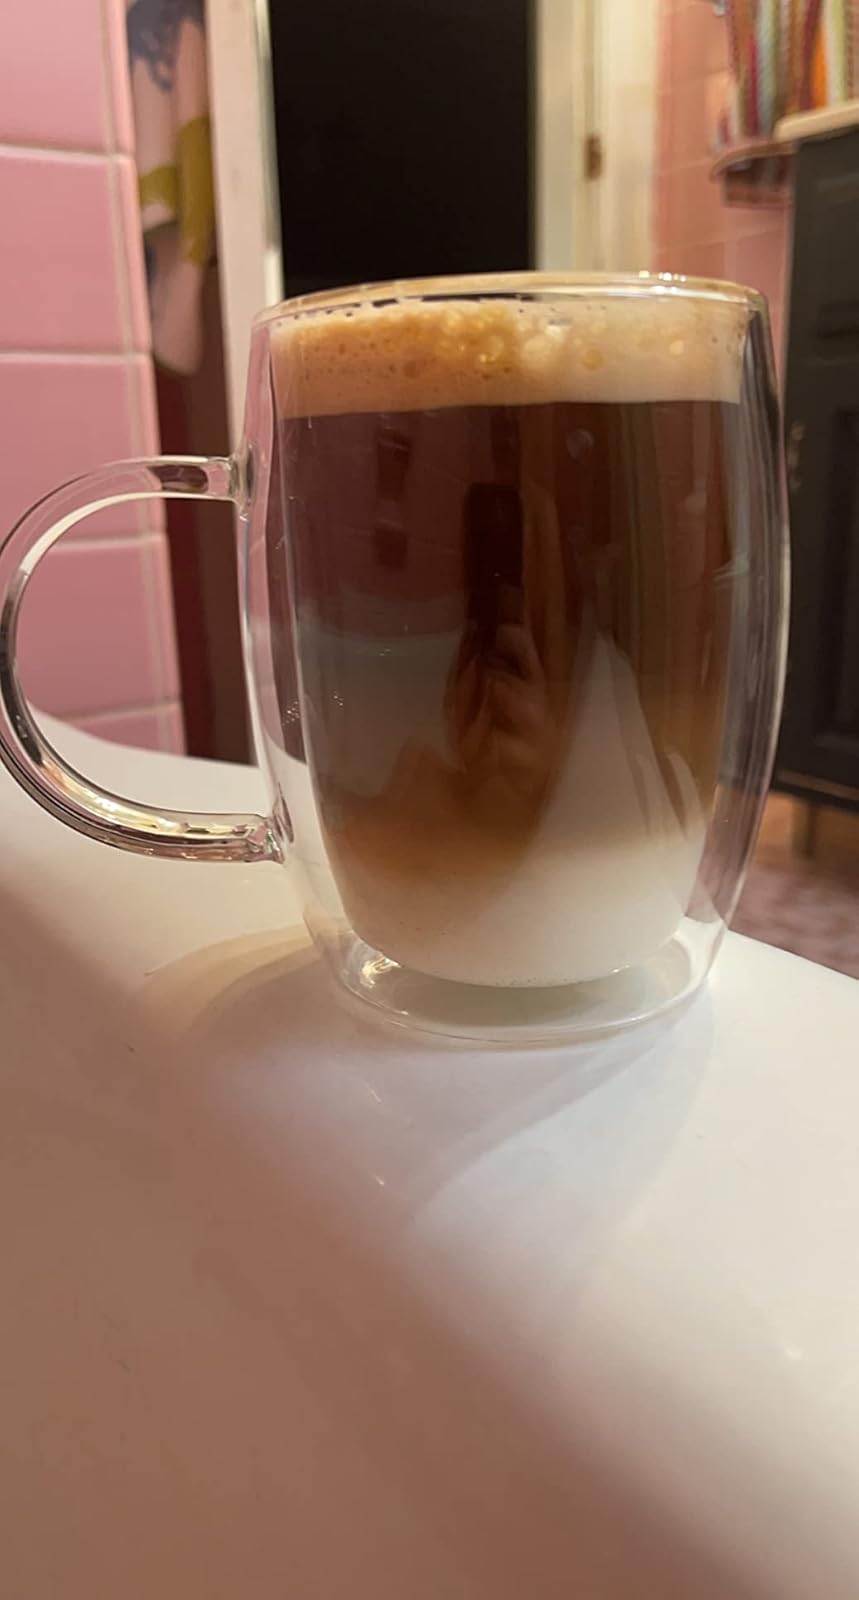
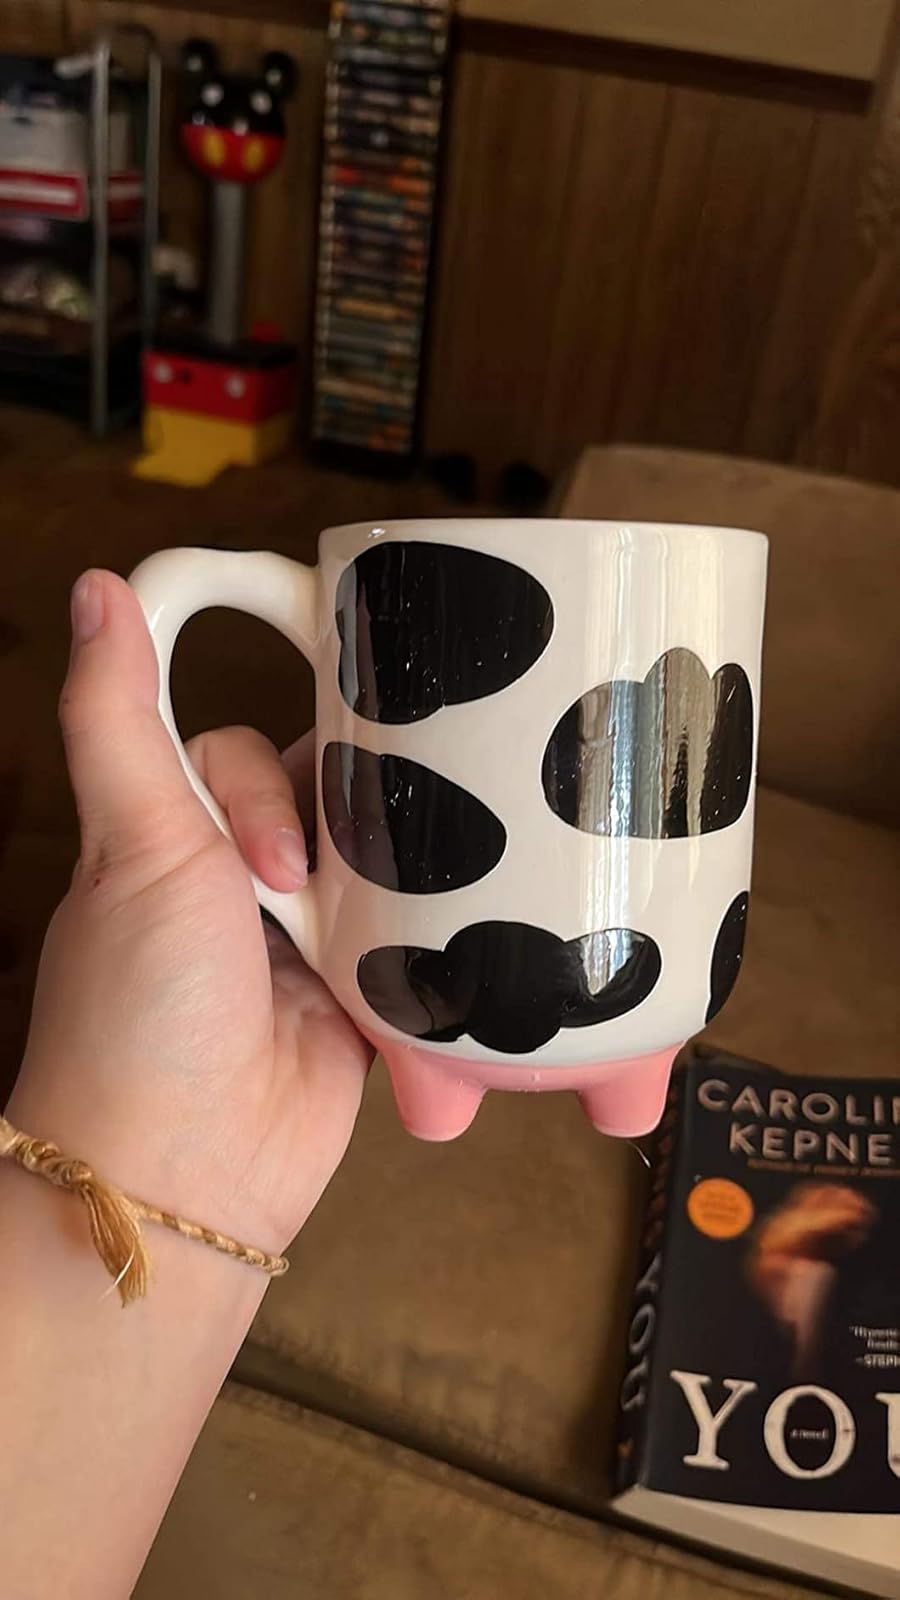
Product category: items_mug
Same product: no